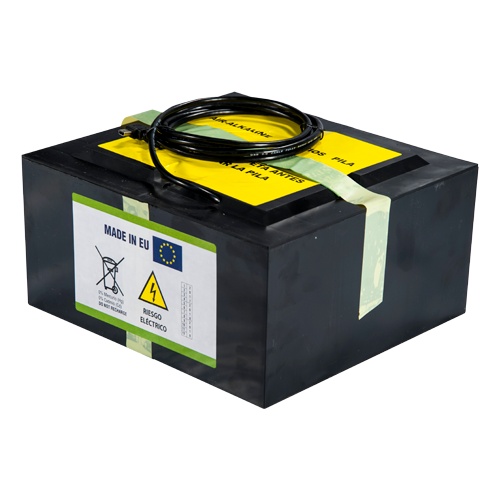
Batteria zinc-aire - Voltaggio 6.0 V - Capacità  6000 Wh - 162 x 396 x 190 mm / 12.55 kg - Per backup o uso diretto
Batteria zinc-aire Tensione nominale 6 V Consumo 250 mA Capacità 6000 Wh Energia accumulata 1680 Wh Tempo di download 1200 h Non ricaricabile Dimensioni: 125 (I) x 240 (La) x 221.6 (Lu) mm
Brand: MASTER BATTERY
Category: Electronics > Electronics Accessories > Power > Batteries